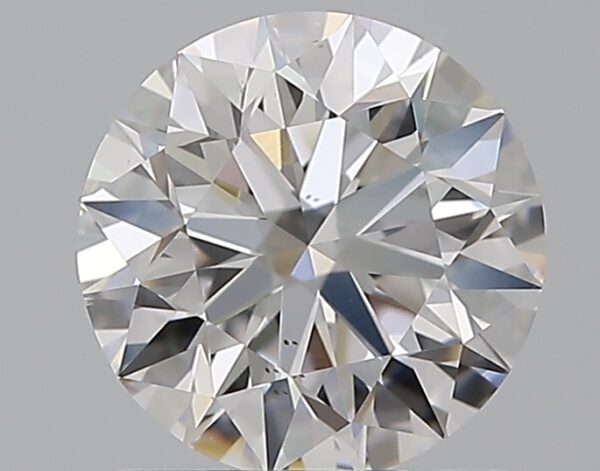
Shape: round
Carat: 1.02
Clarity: VS2
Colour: D
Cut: EX
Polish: EX
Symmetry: EX
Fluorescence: N
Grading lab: GIA
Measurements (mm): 6.39 x 6.42 x 4.01